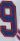
Number: 9